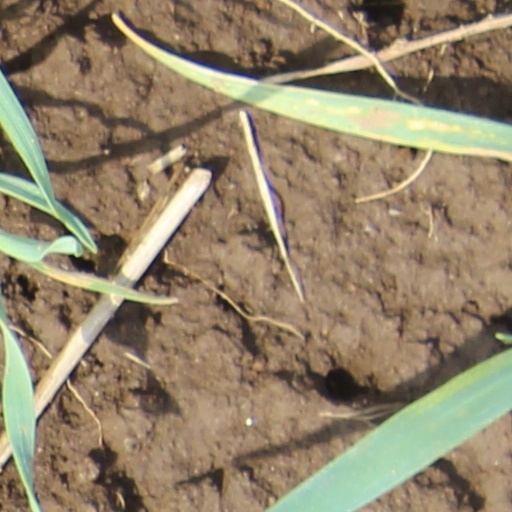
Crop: wheat